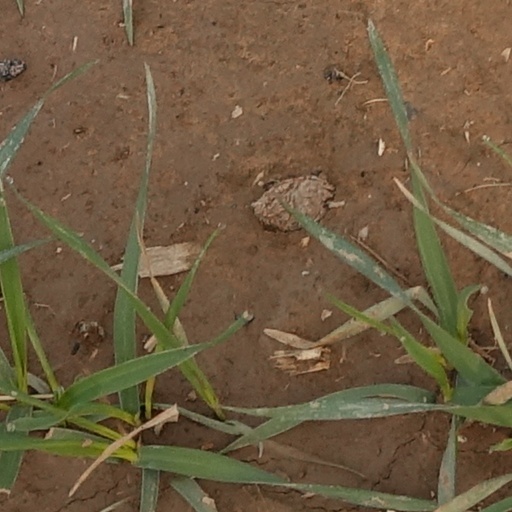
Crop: wheat